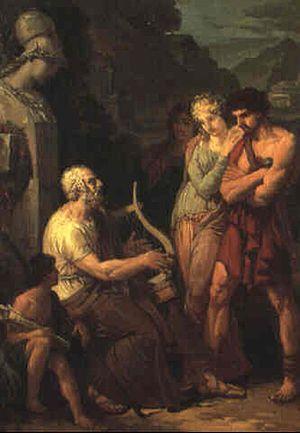
Homère chantant l’Odyssée Jean-Pierre Saint-Ours (1752–1809)
Jean-Pierre Saint-Ours, né le 4 avril 1752 à Genève et mort le 6 avril 1809 dans la même ville, est un peintre et dessinateur genevois.